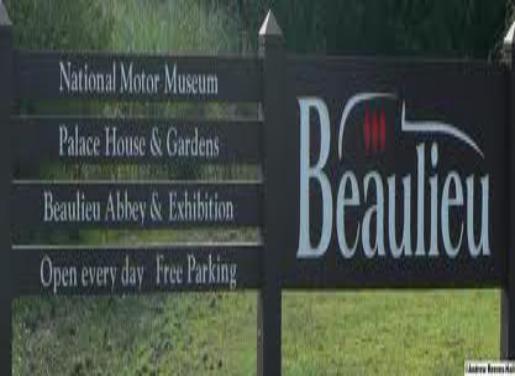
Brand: Beaulieu
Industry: Food